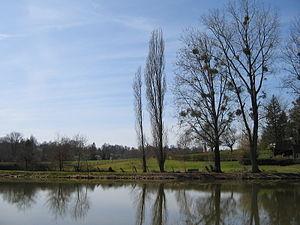
Le réseau hydrographique des Deux-Sèvres est l'ensemble des éléments naturels ou artificiels, drainant le territoire du département de la Deux-Sèvres. Il regroupe ainsi des cours d'eau ou canaux situés entièrement ou partiellement dans les Deux-Sèvres.
Verruyes est une commune du Centre-Ouest de la France située dans le département des Deux-Sèvres en région Nouvelle-Aquitaine.